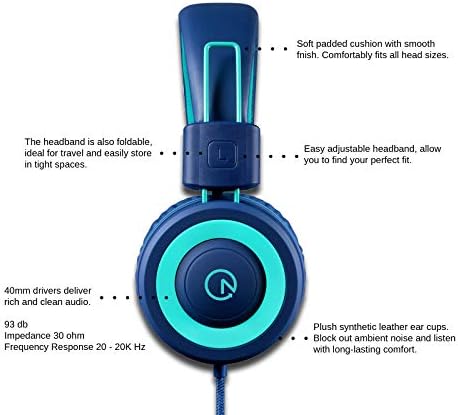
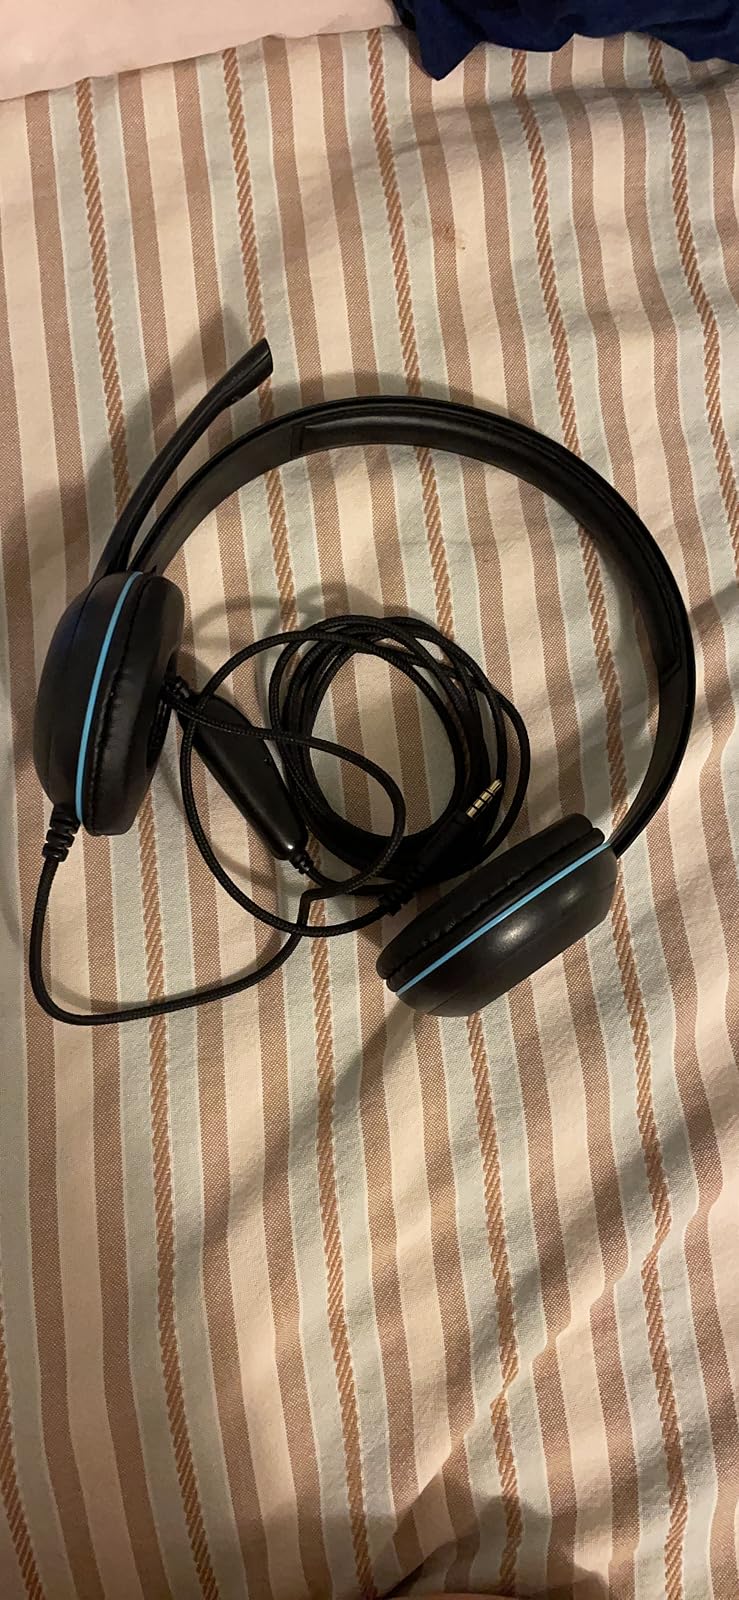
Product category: headphones
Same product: no